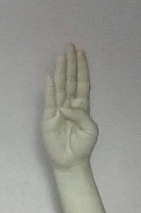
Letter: kaaf